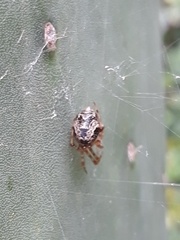
Species: Parasteatoda_tepidariorum